Energy in Macau

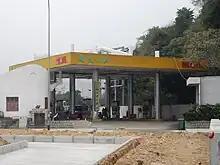
NKOIL filling station in Macau

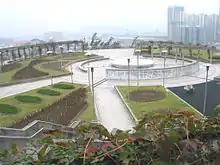
Water treatment plant in Macau

Energy in Macau is related to all of the type of energy and its related infrastructure used in Macau, China. Energy-related affairs is administered under the Secretariat for Transport and Public Works of the Government of Macau.